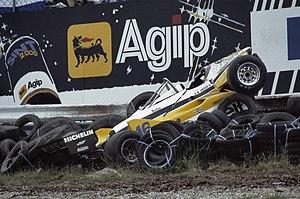
Résultats du Grand Prix des Pays-Bas de Formule 1 1982 qui a eu lieu sur le circuit de Zandvoort le 3 juillet 1982.